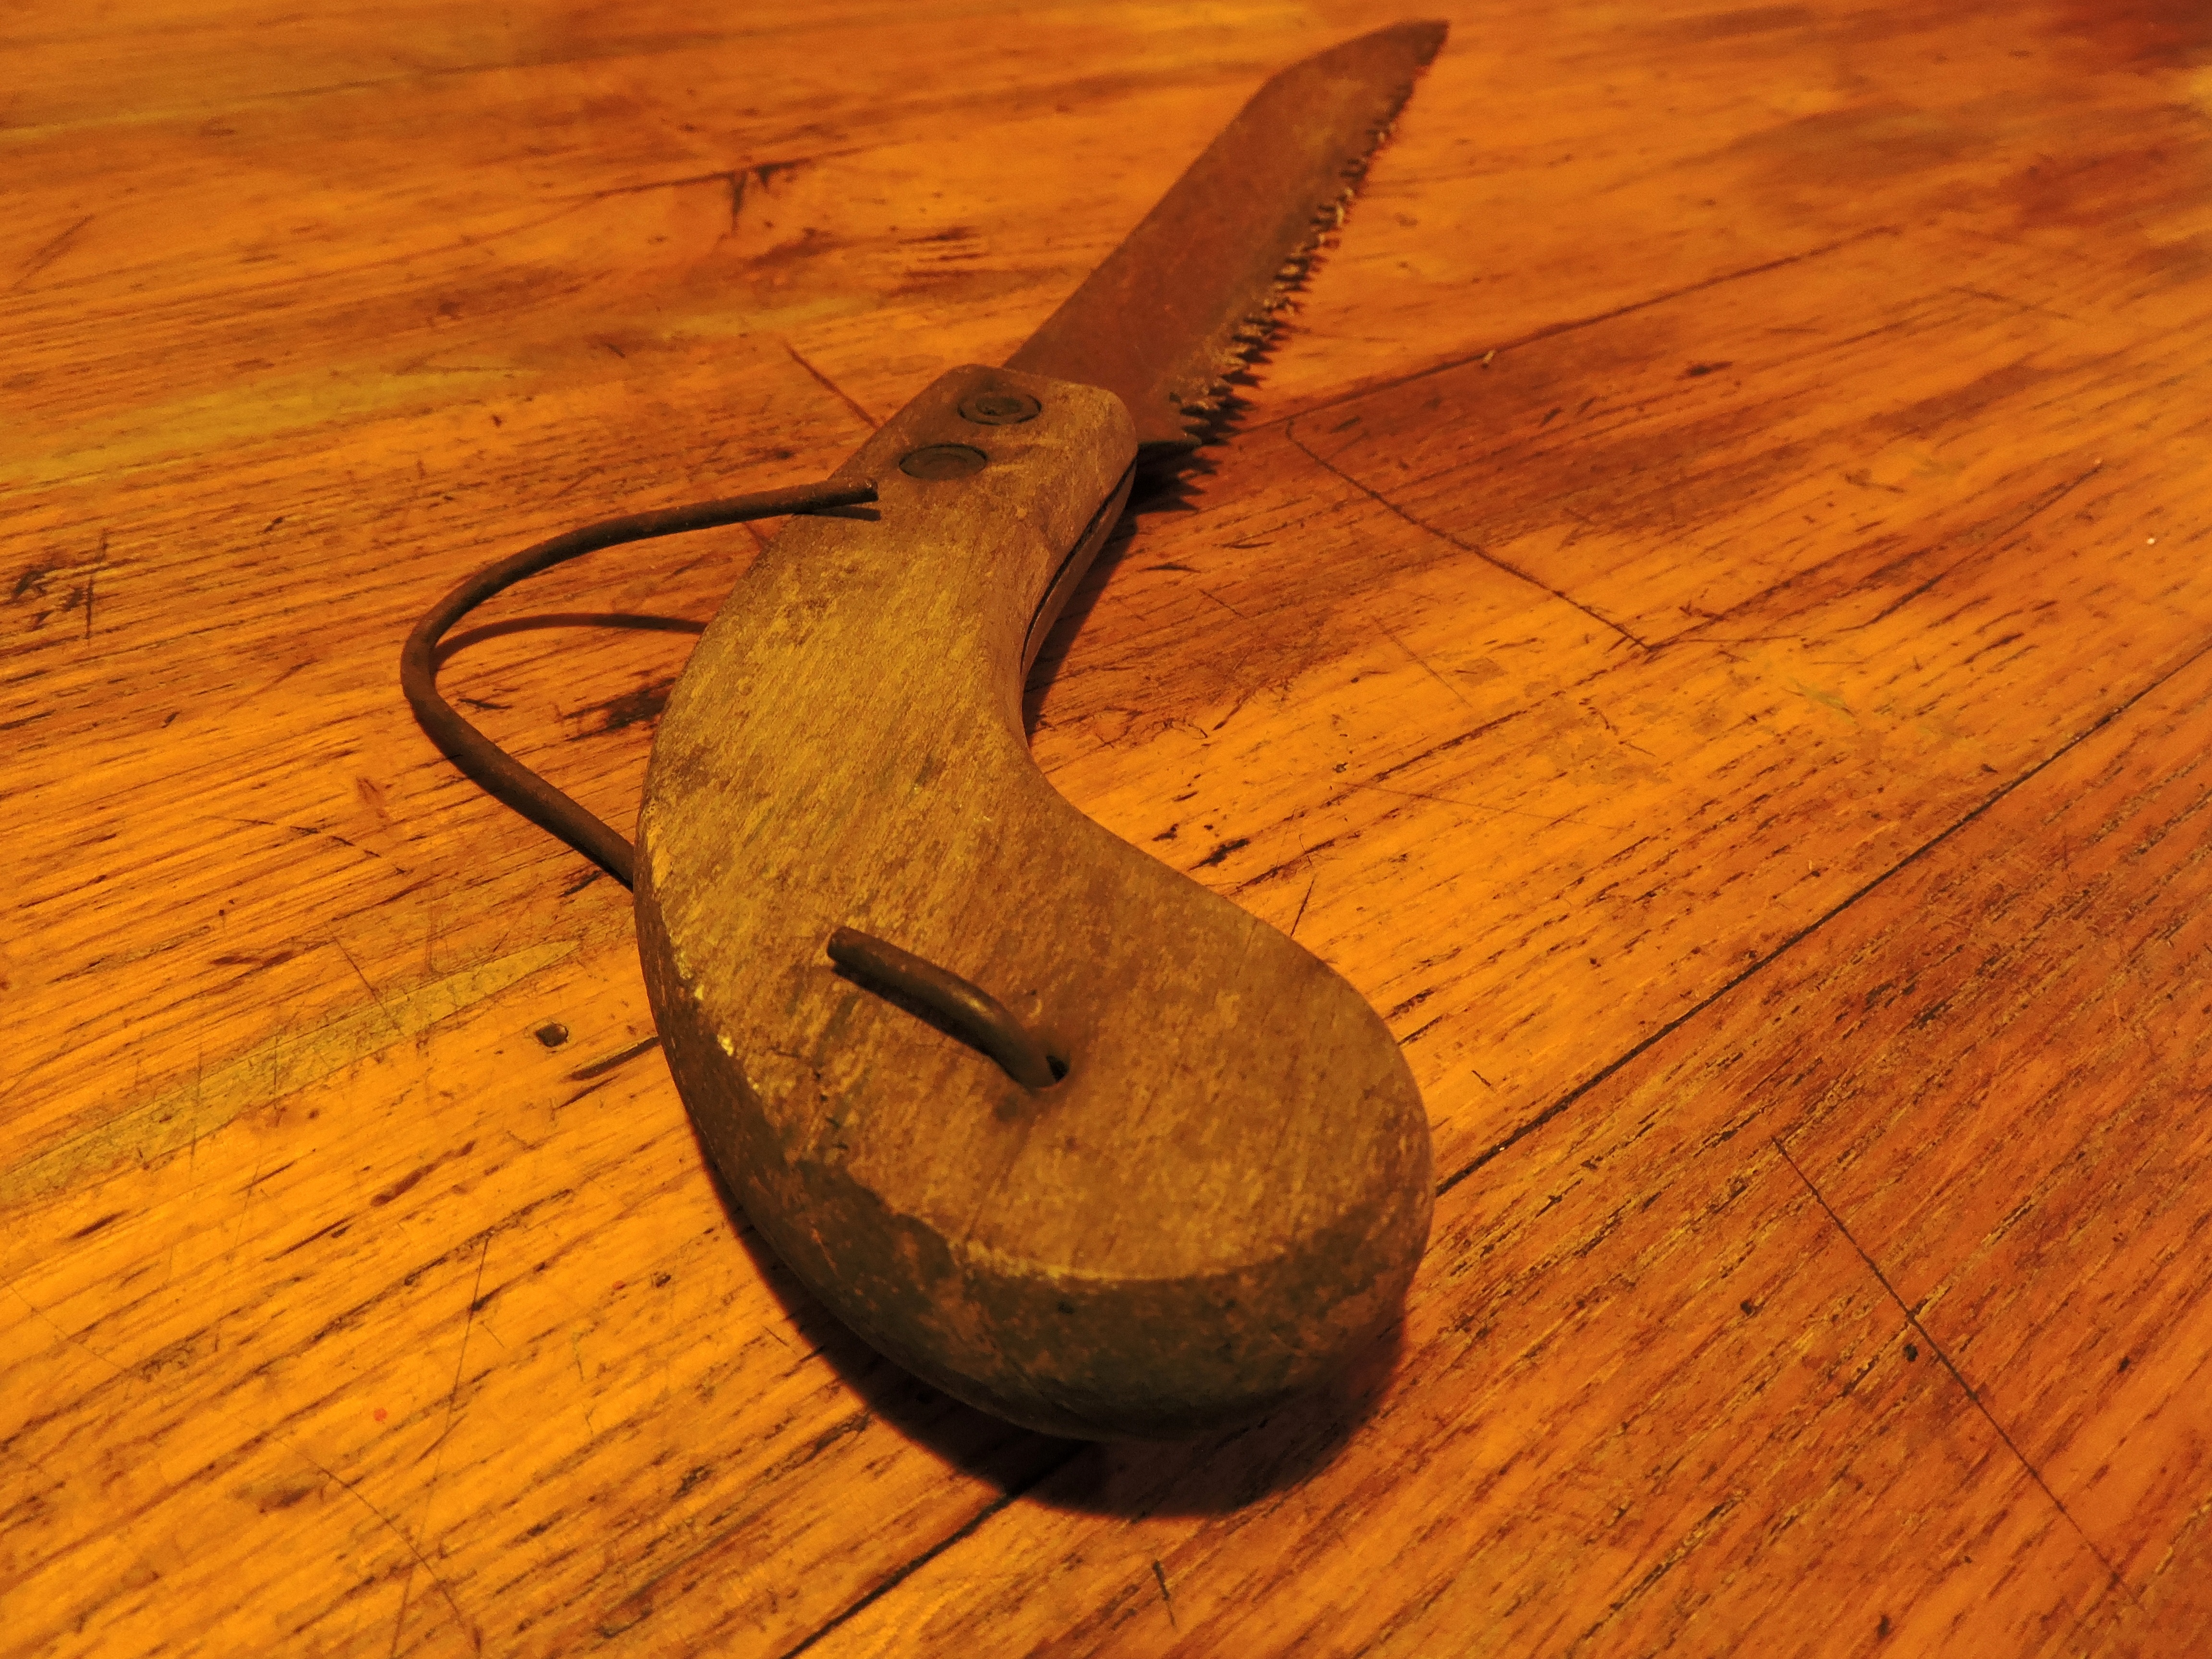
sharp, wood, vintage, number, old, horn, ancient, saw, art, crafts, size, carving, blade, jigsaw